Grief

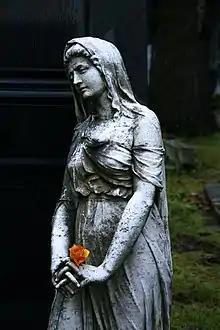
Grief in art: grave statue at Vienna Central Cemetery

George Bonanno, a professor of clinical psychology at Columbia University, conducted more than two decades of scientific studies on grief and trauma. Subjects of his studies number in the several thousand and include people who have suffered losses in the U.S. and cross-cultural studies in various countries around the world, such as Israel, Bosnia-Herzegovina, and China. His subjects suffered losses through war, terrorism, deaths of children, premature deaths of spouses, sexual abuse, childhood diagnoses of AIDS, and other potentially devastating loss events or potential trauma events.